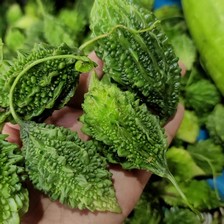
Label: others